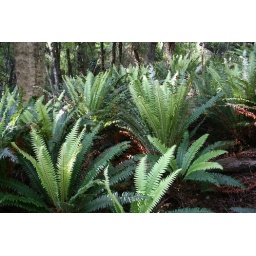
The crown ferns lined the forest floor like sentries. I just fell in love with these common, stunning, plants.